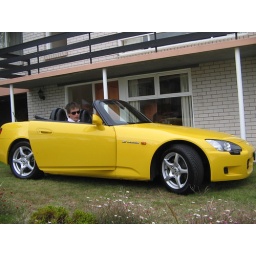
Me in the next door neighboor's Honda S2000. This is the car that took me to the leavers dinner!